St. Peter's Church and Mount St. Joseph Convent Complex

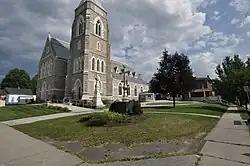

St. Peter's Church and Mount St. Joseph Convent Complex is a Roman Catholic religious and educational complex on Convent and Meadow Streets in Rutland, Vermont. The complex includes a church, rectory, two schools, a convent, and an elderly housing building. It was listed on the National Register of Historic Places in 1980. The church is an architecturally significant work of architect Patrick C. Keely.